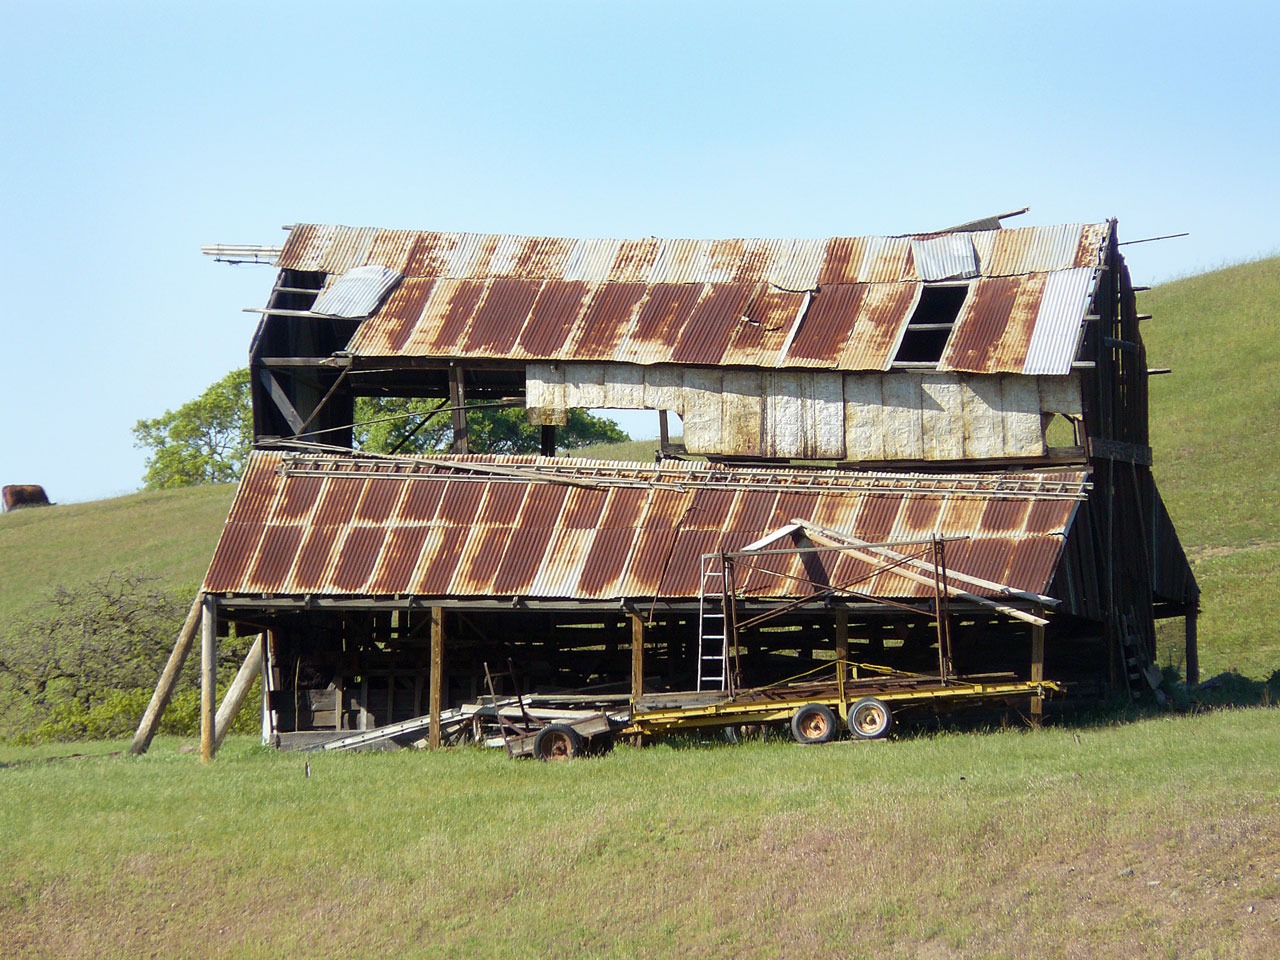
farm, house, roof, old, barn, hut, shack, cottage, ruin, agriculture, weathered, rusty, wooden, rural area, outdoor structure